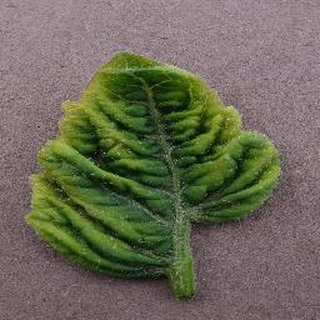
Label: tomato_yellow_leaf_curl_virus